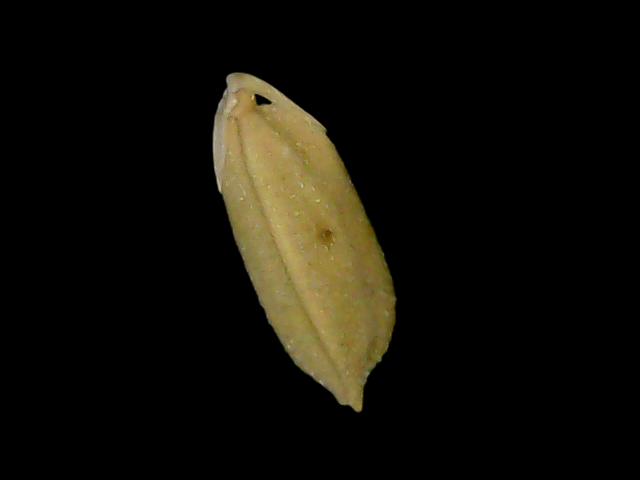
Rice variety: Bd76